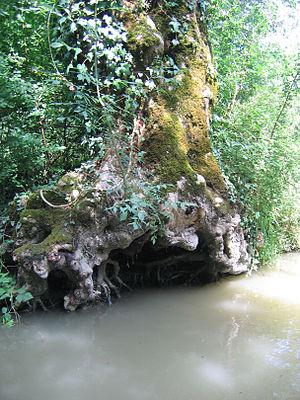
Souche d'arbre au bord d'un canal dans le marais poitevin (France).
Le Marais poitevin est une région naturelle de France à cheval entre les départements de Vendée, des Deux-Sèvres et de Charente-Maritime ainsi qu'entre les régions Nouvelle-Aquitaine et Pays de la Loire.